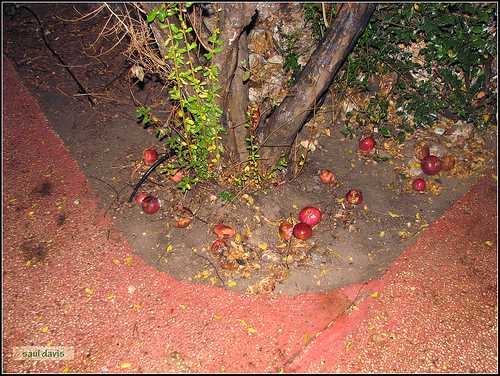
Label: Pomegranate